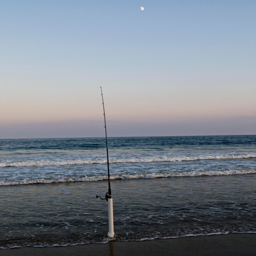
fishing by a quarter moon